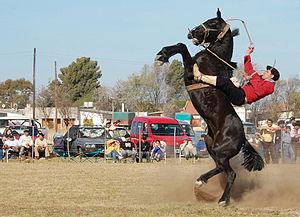
Le cabrer est un mouvement dans lequel le cheval se dresse sur ses membres postérieurs pour se mettre et se tenir debout ou pour se défendre.